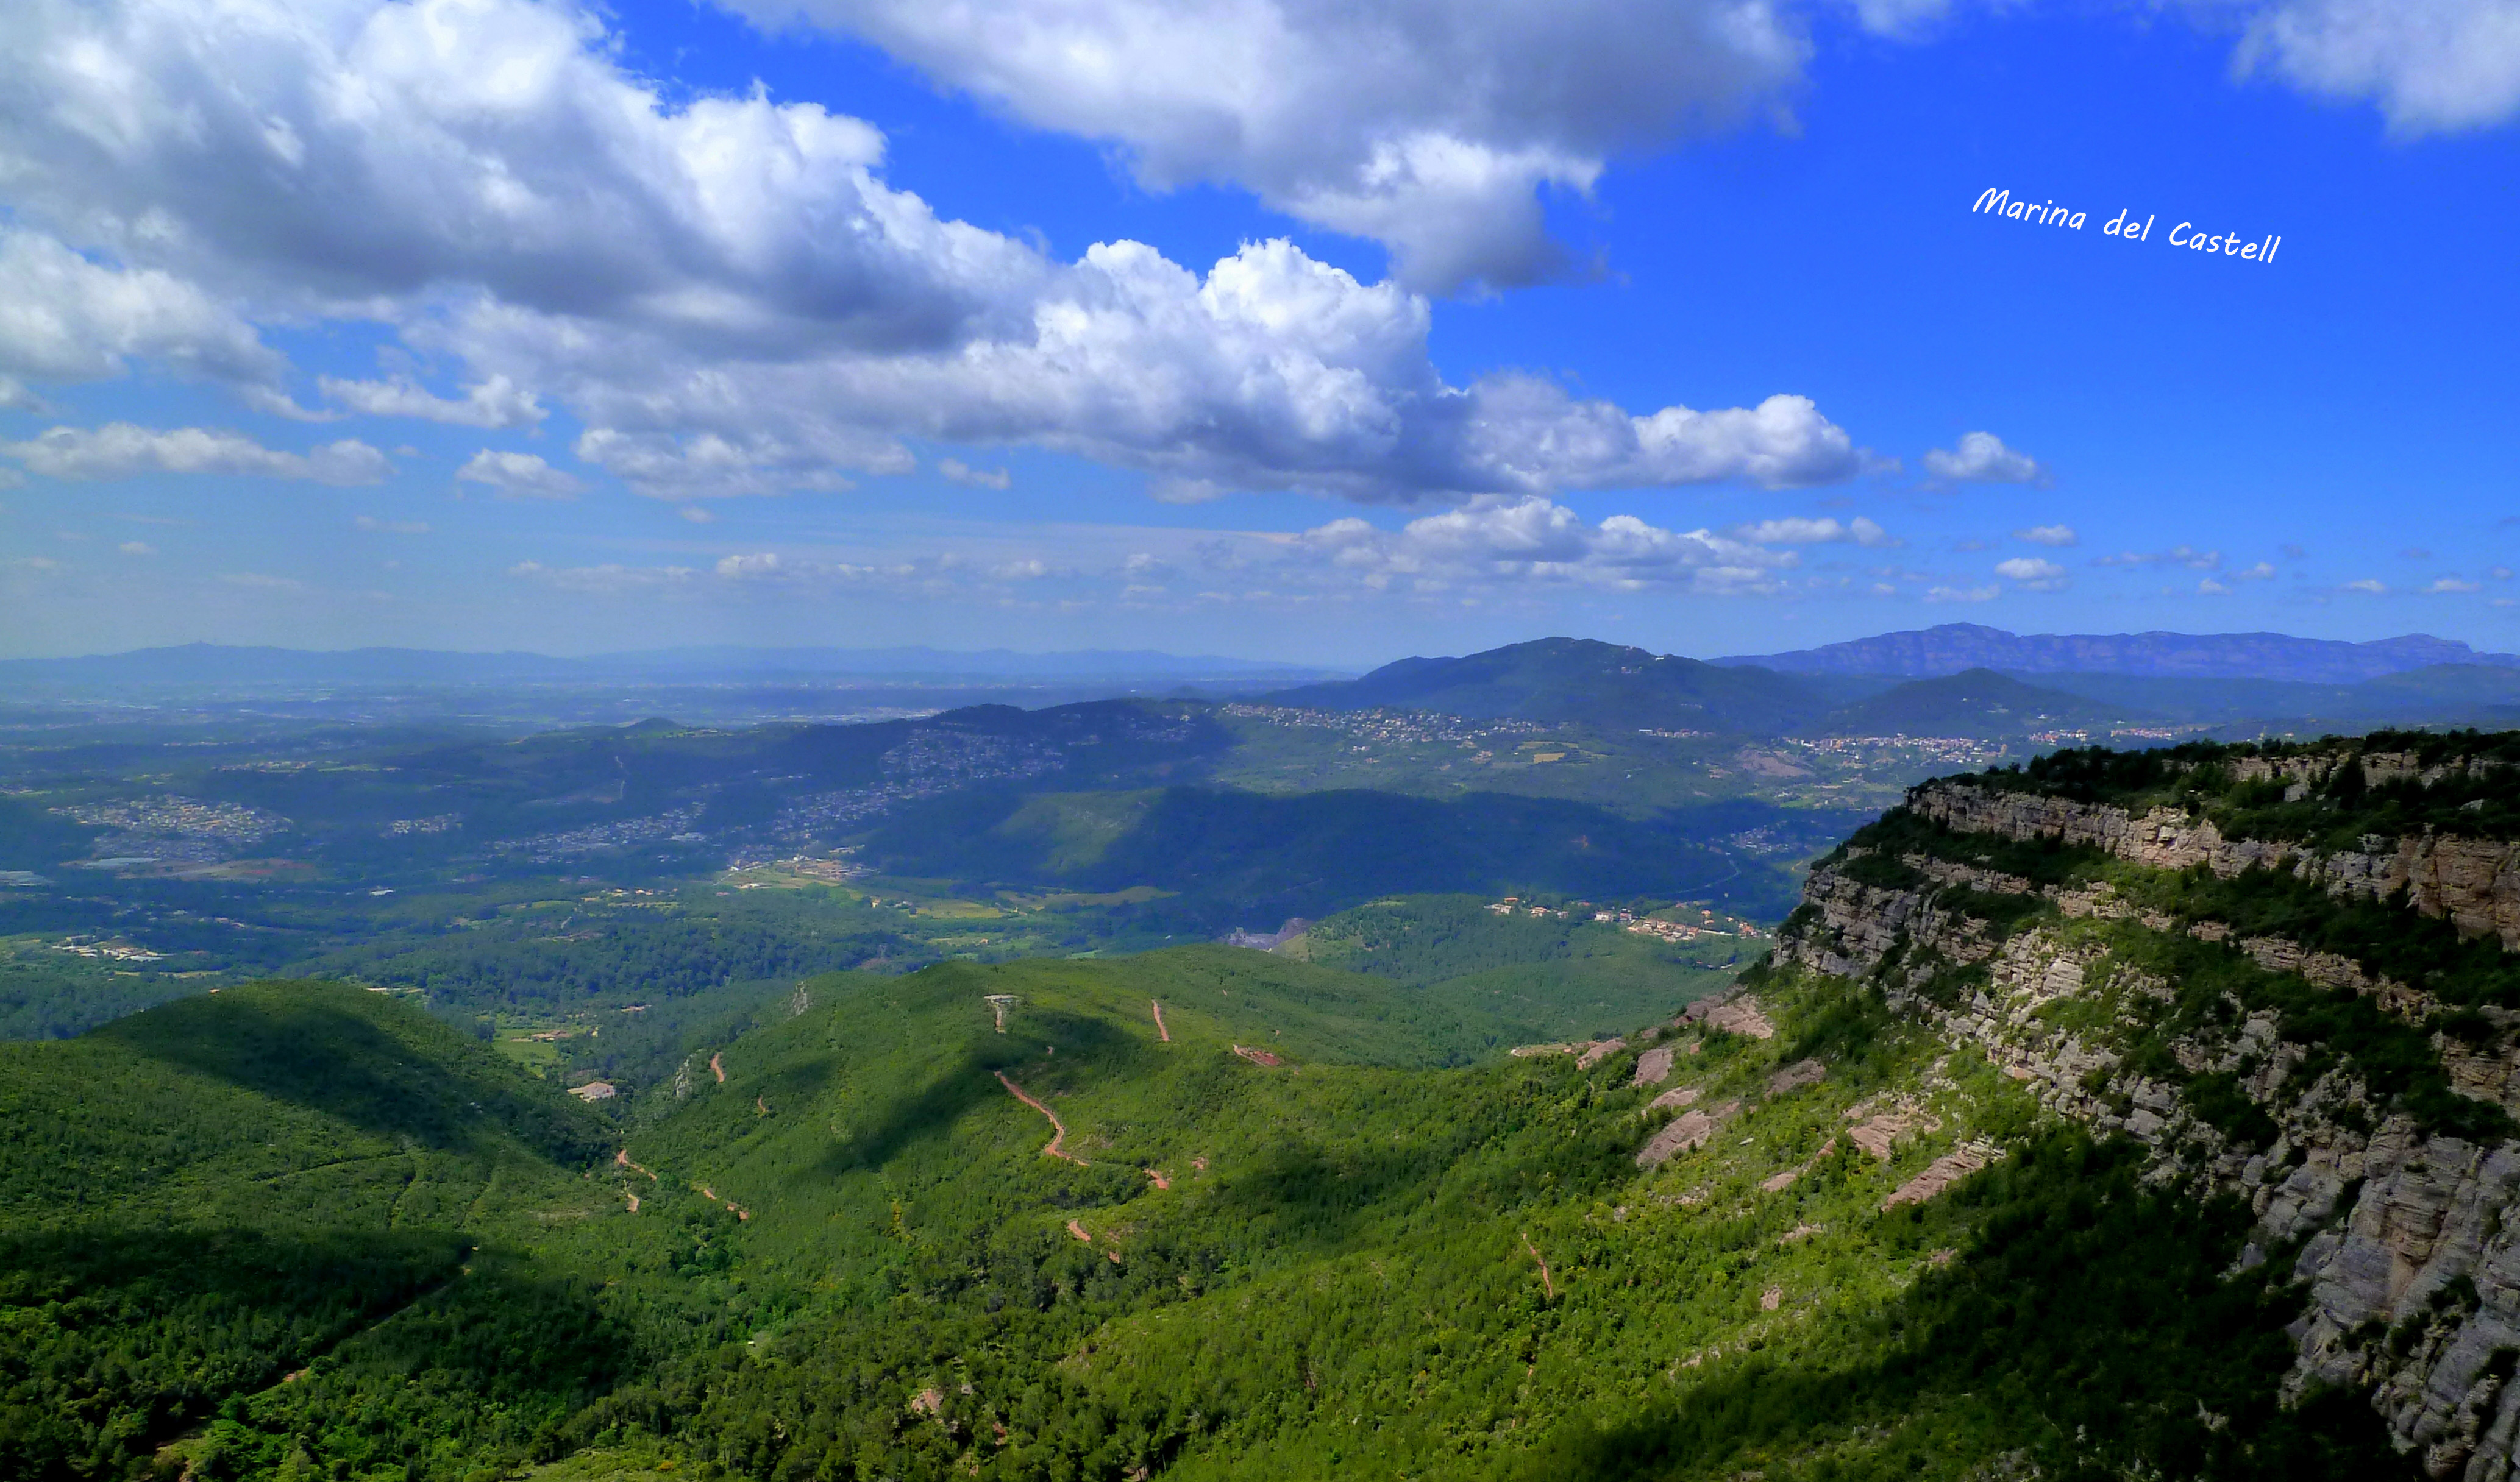
landscape, wilderness, mountain, cloud, sky, sunset, meadow, hill, view, valley, mountain range, panorama, panoramic, spring, highland, ridge, plain, sierra, alps, grassland, plateau, montagne, catalunya, catalonia, berg, panoramica, fell, loch, ecosystem, montagna, muntanya, catalogne, serralada, montana, panoramicview, terrassa, sabadell, sentmenat, castellar, santlloren delmunt, vall s, ametlla, santaeul lia, gallifa, santfeliudelrac, riells, cingles, bigues, ron ana, caldesdemontbui, santfeliudecodines, puiggraci s, ametlladelvall s, delvall s, pladelabrugera, cinglesbert, landform, mountain pass, geographical feature, mountainous landforms